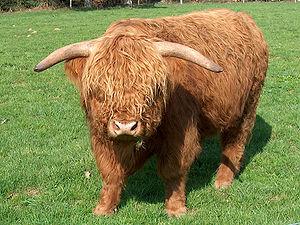
La highland est une race bovine écossaise originaire de la région des Highlands.